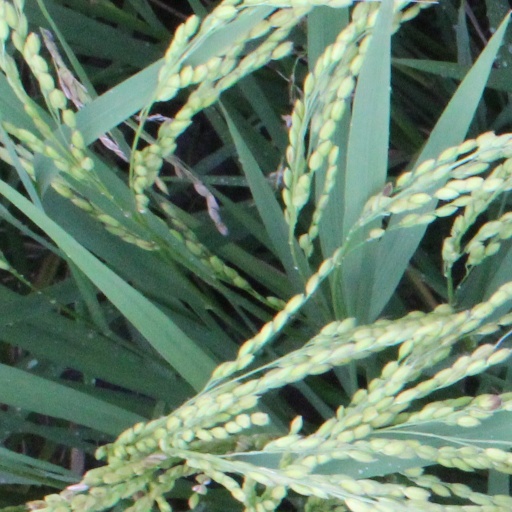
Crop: rice